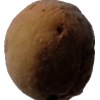
Label: peach